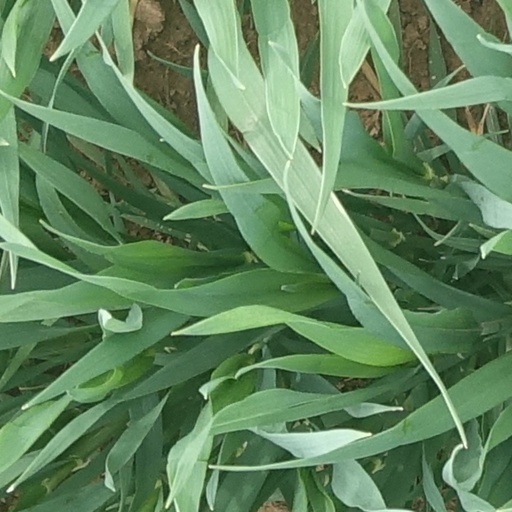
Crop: wheat